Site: brandenburg
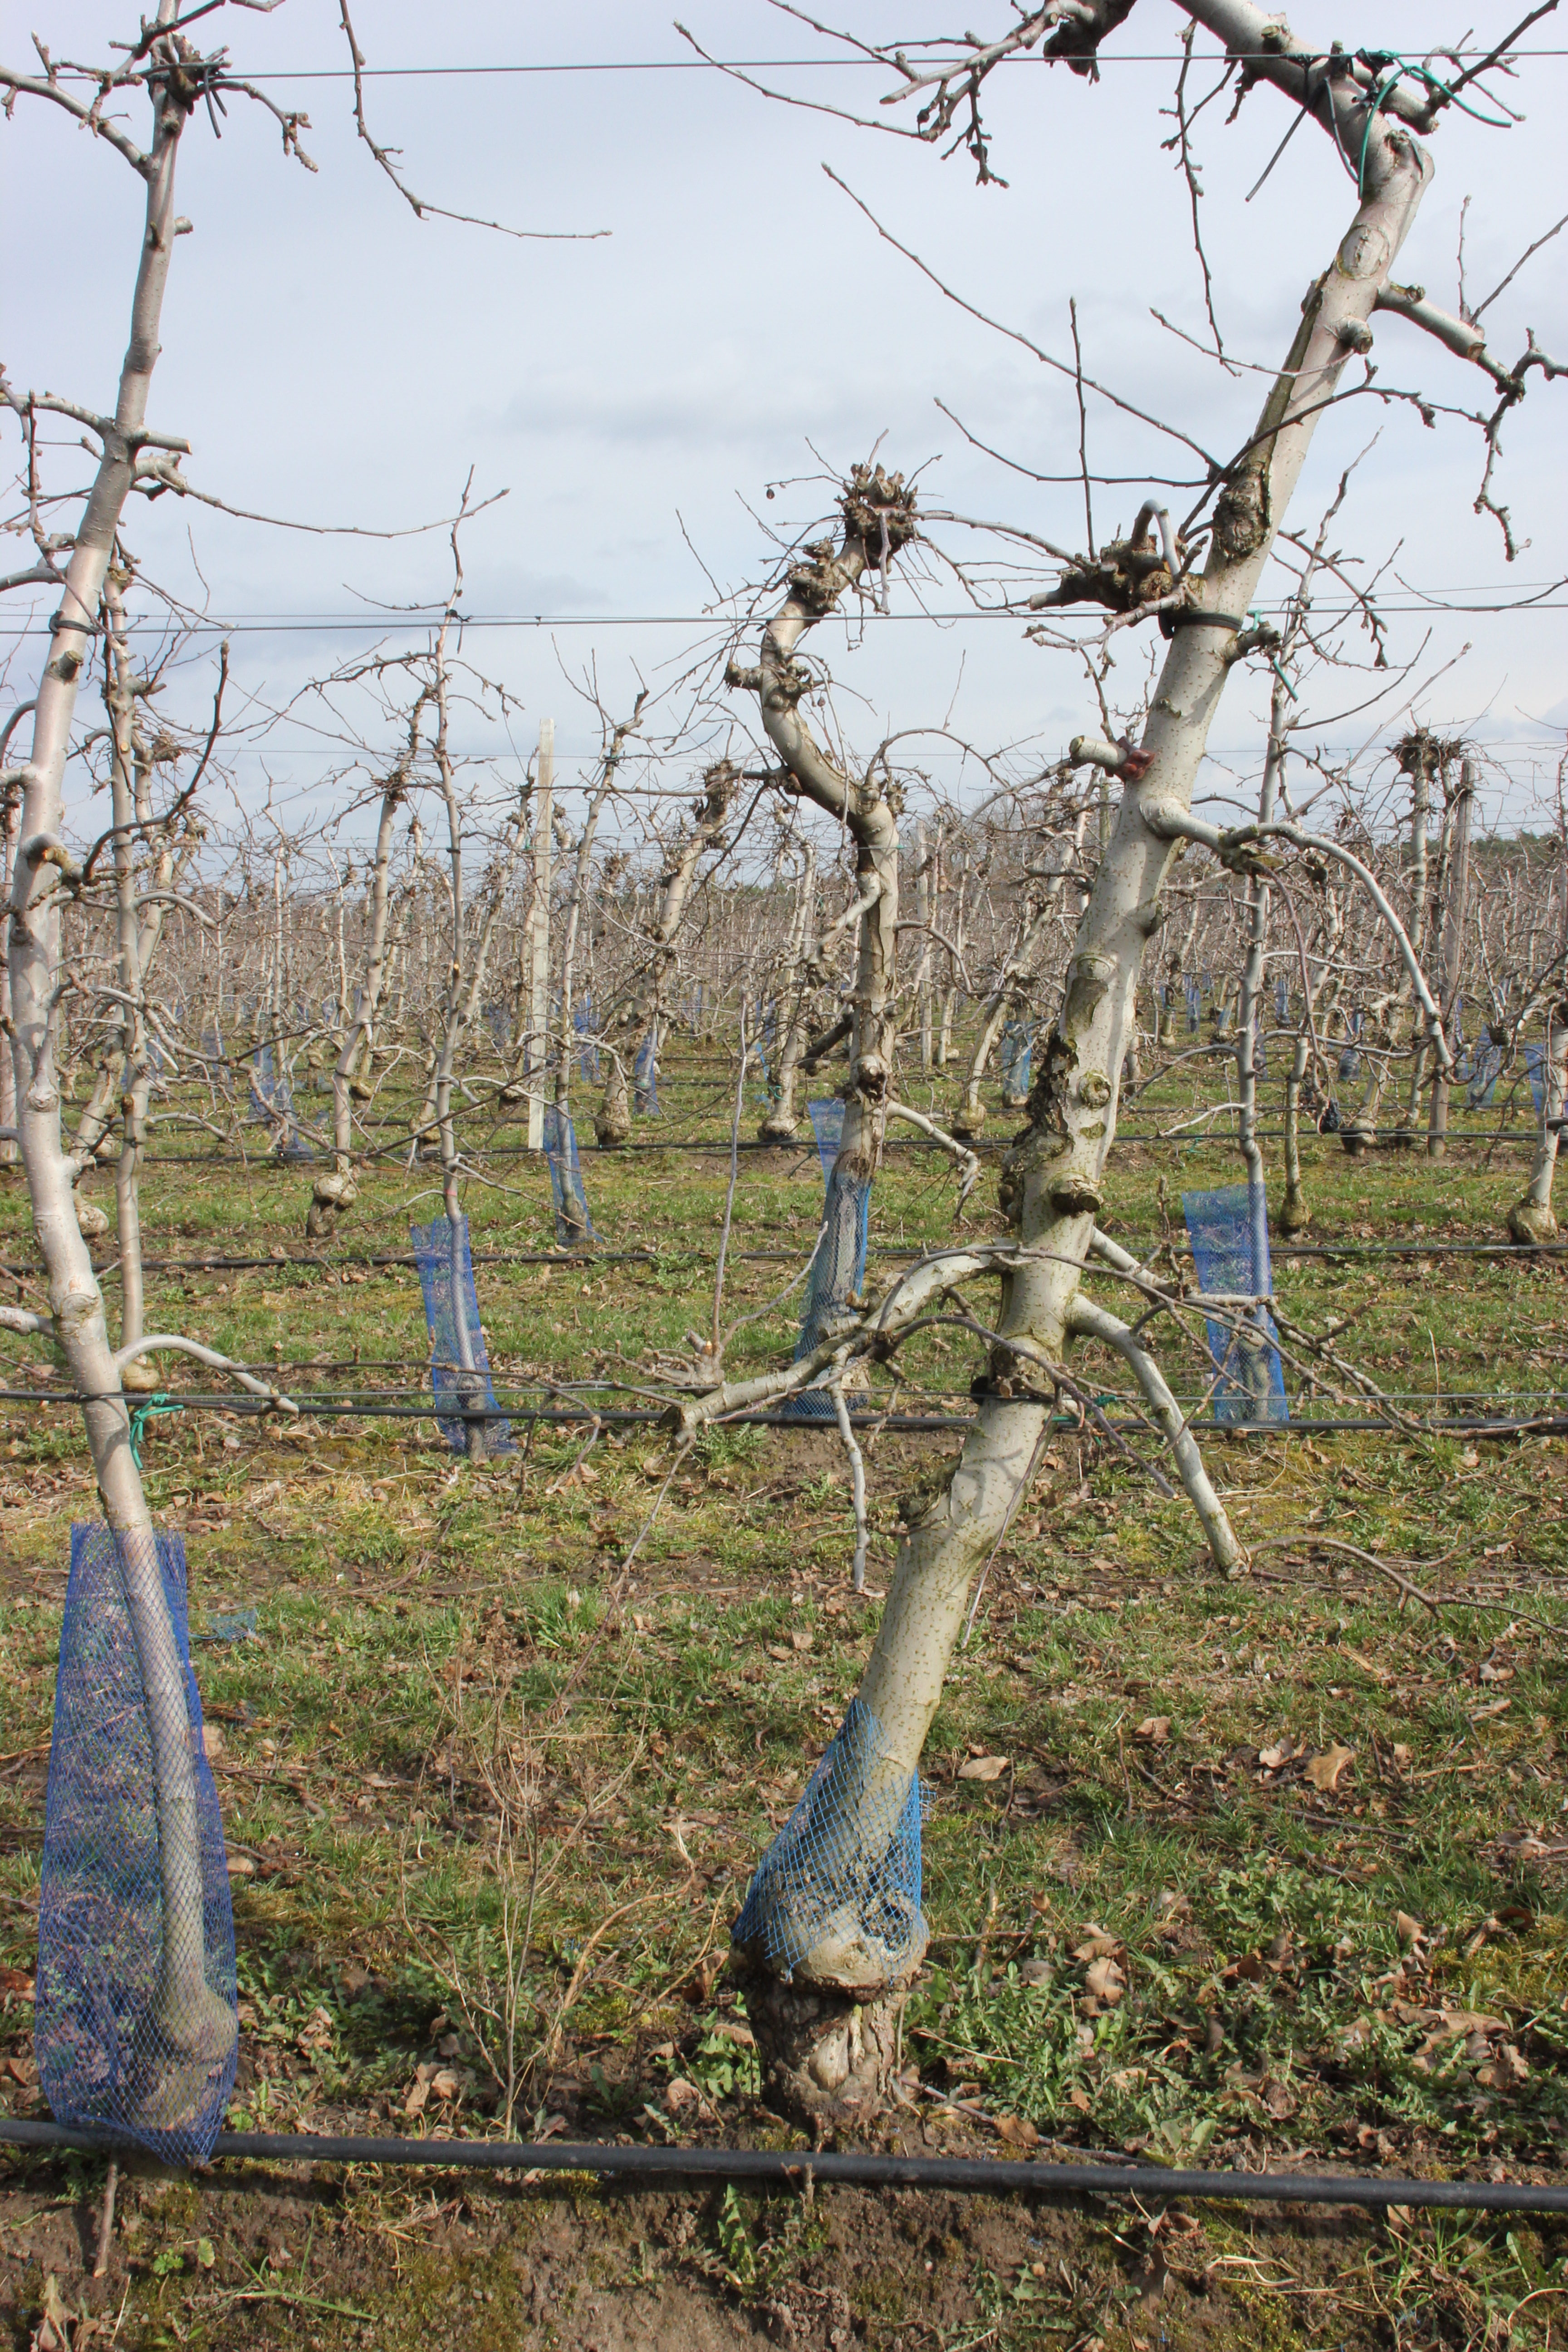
Growth stage (BBCH 01): Bud development